Os renovadores

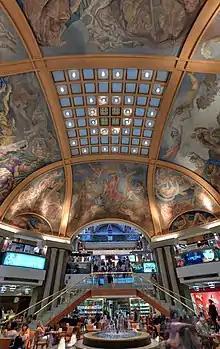
Mural by Manuel Colmeiro at Galerías Pacífico in Buenos Aires

Os Renovadores (the Renewers) or Os Novos (New ones) was a group of artists who wanted to renew the visual Galician arts from the 1920s.